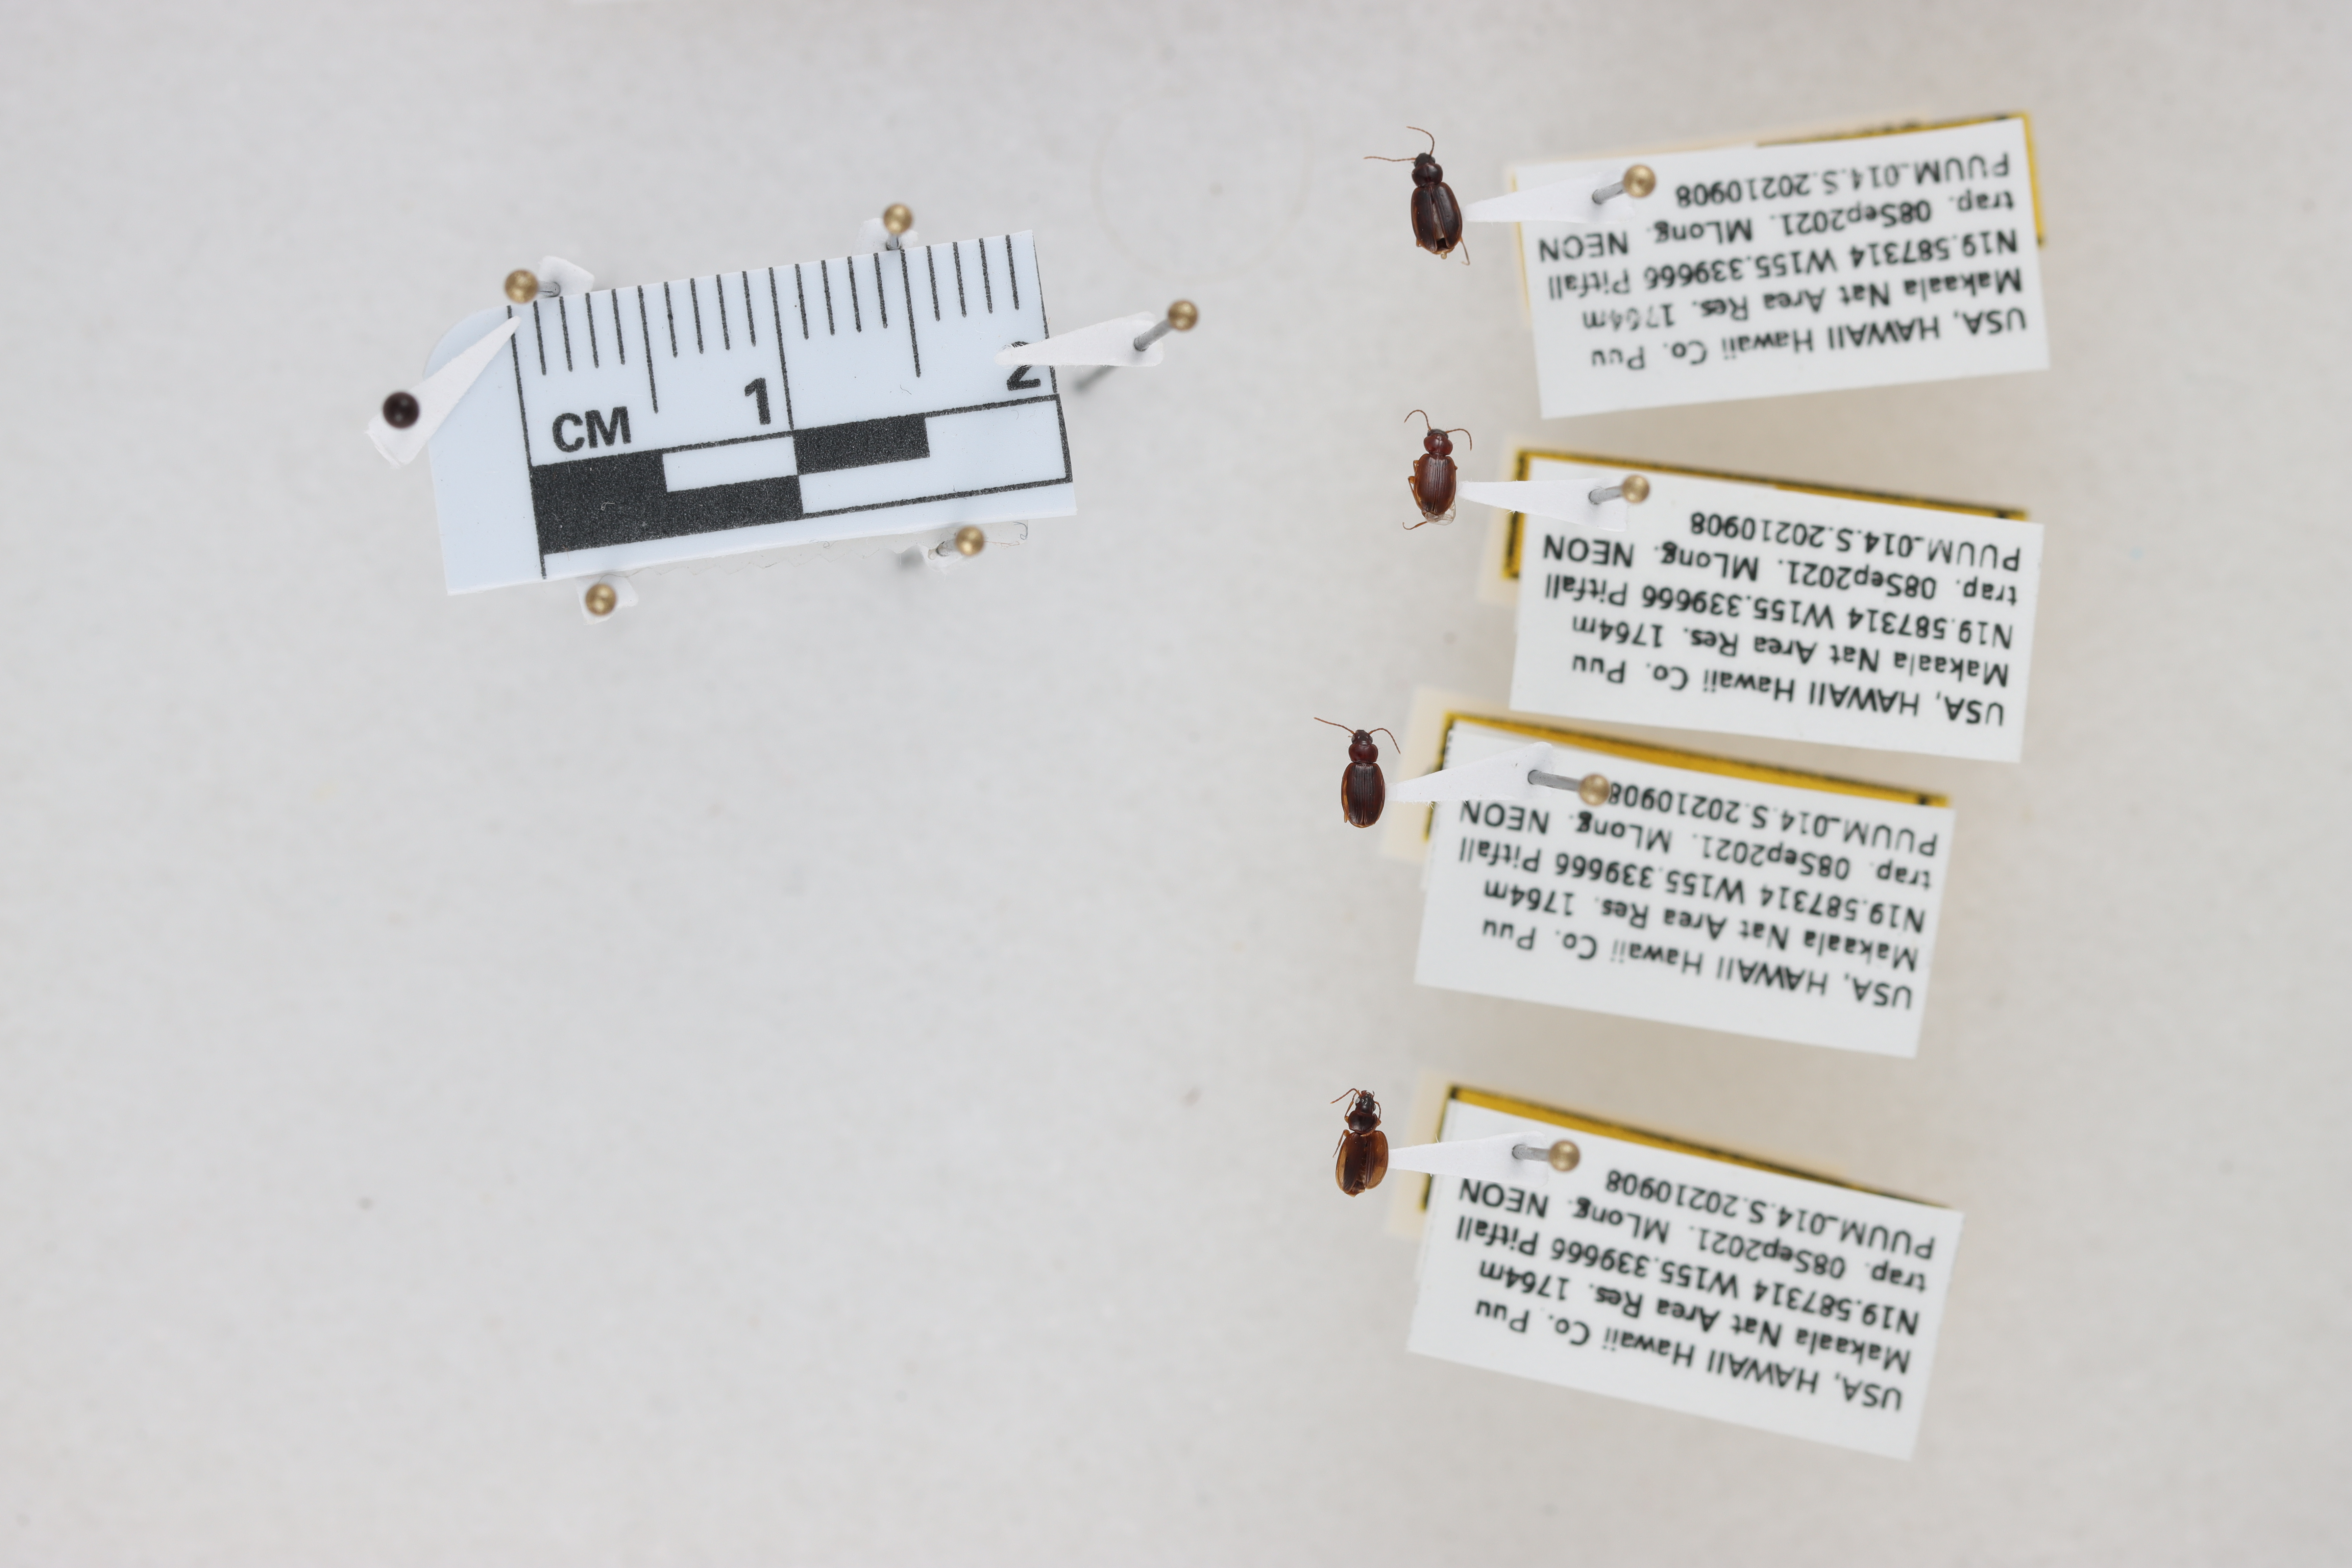
Beetle 1 — elytra length: 0.245 cm, elytra max width: 0.166 cm, basal pronotum width: 0.092 cm

Beetle 2 — elytra length: 0.224 cm, elytra max width: 0.159 cm, basal pronotum width: 0.081 cm

Beetle 3 — elytra length: 0.233 cm, elytra max width: 0.164 cm, basal pronotum width: 0.087 cm

Beetle 4 — elytra length: 0.225 cm, elytra max width: 0.171 cm, basal pronotum width: 0.078 cm